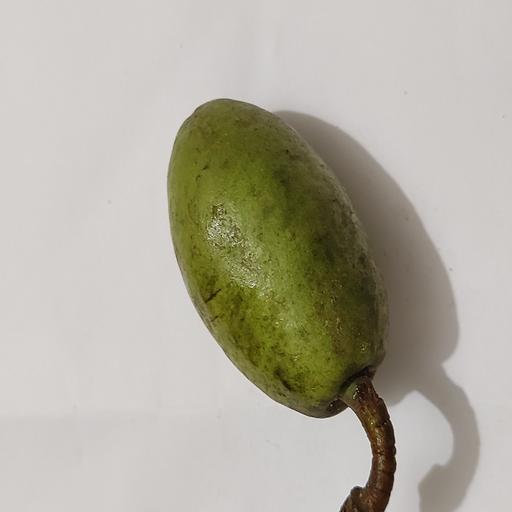
Crop type: Olive